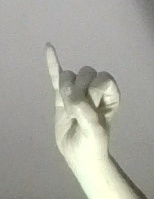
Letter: meem